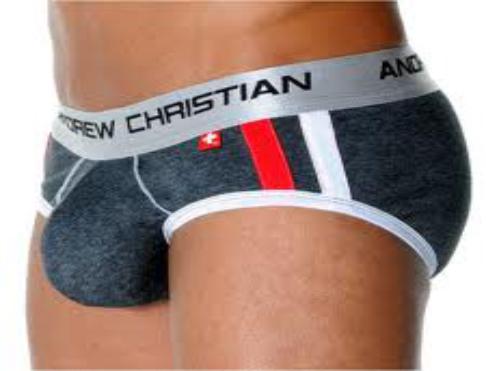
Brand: Andrew Christian
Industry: Clothes